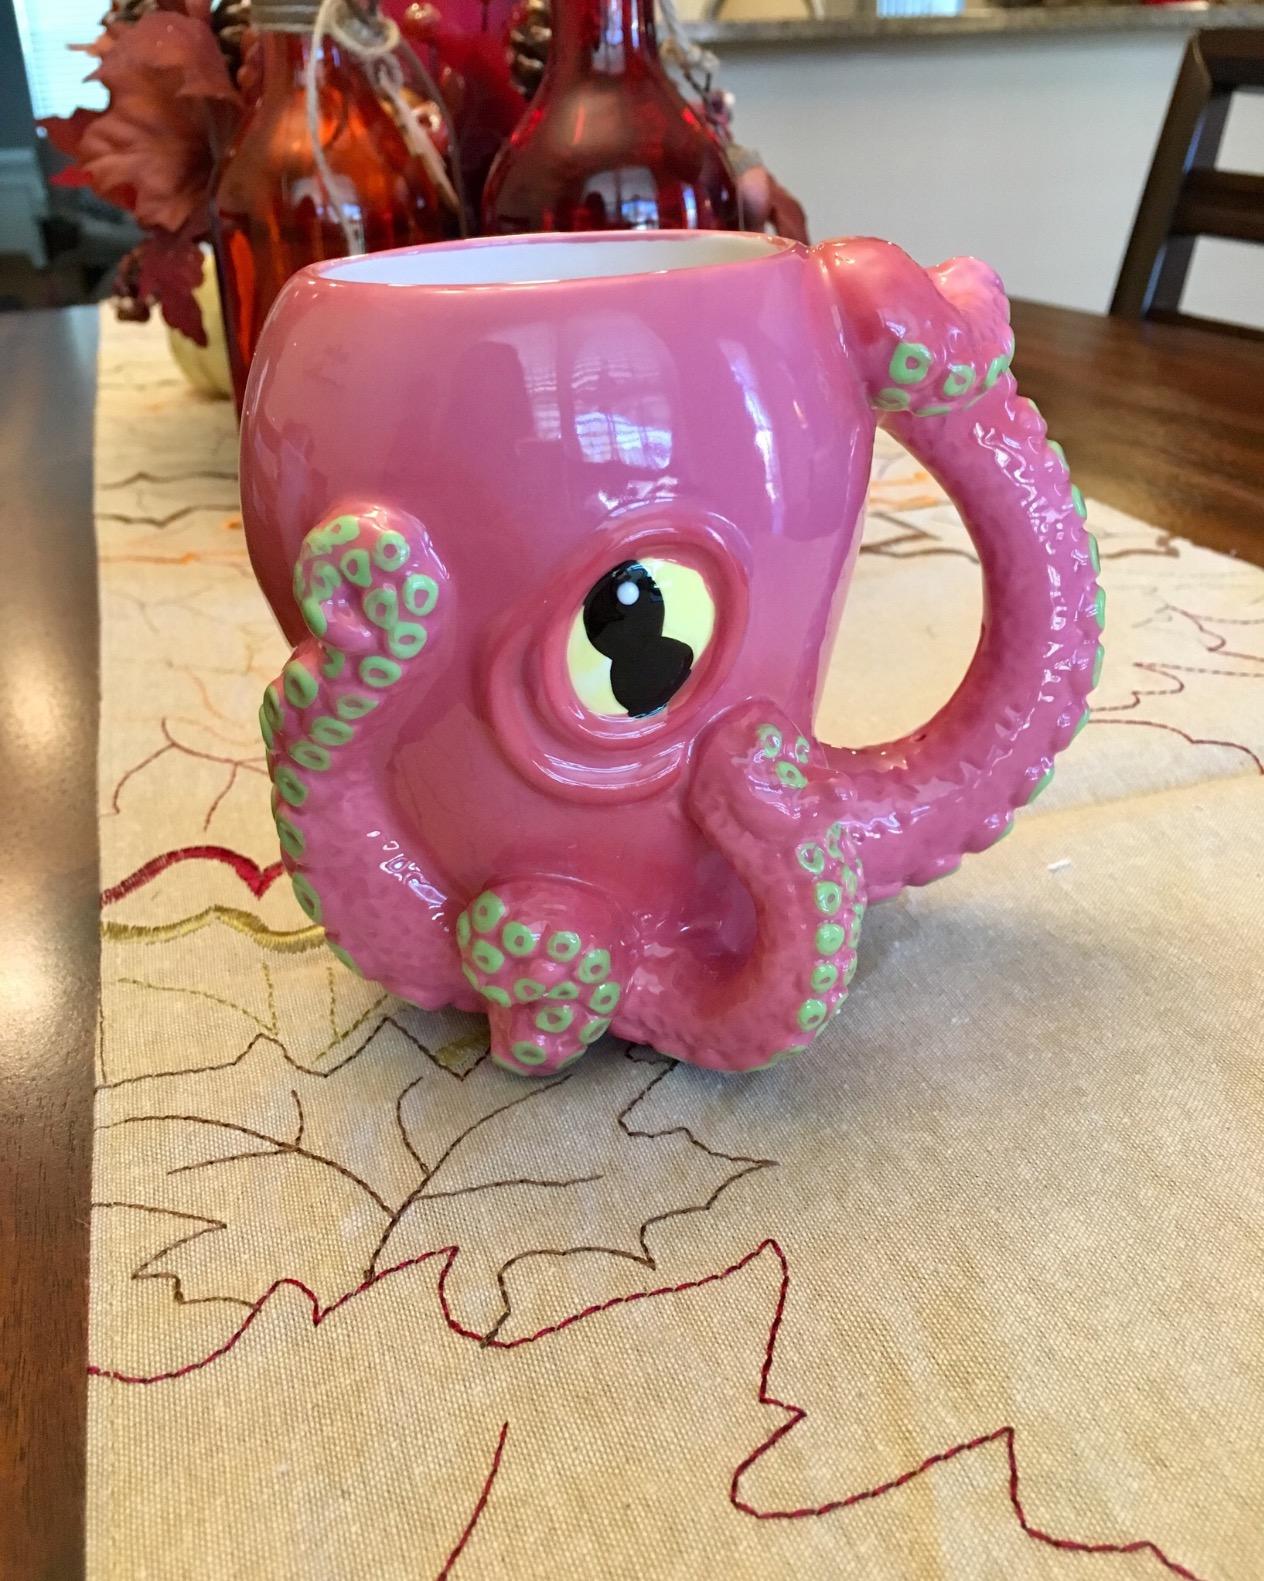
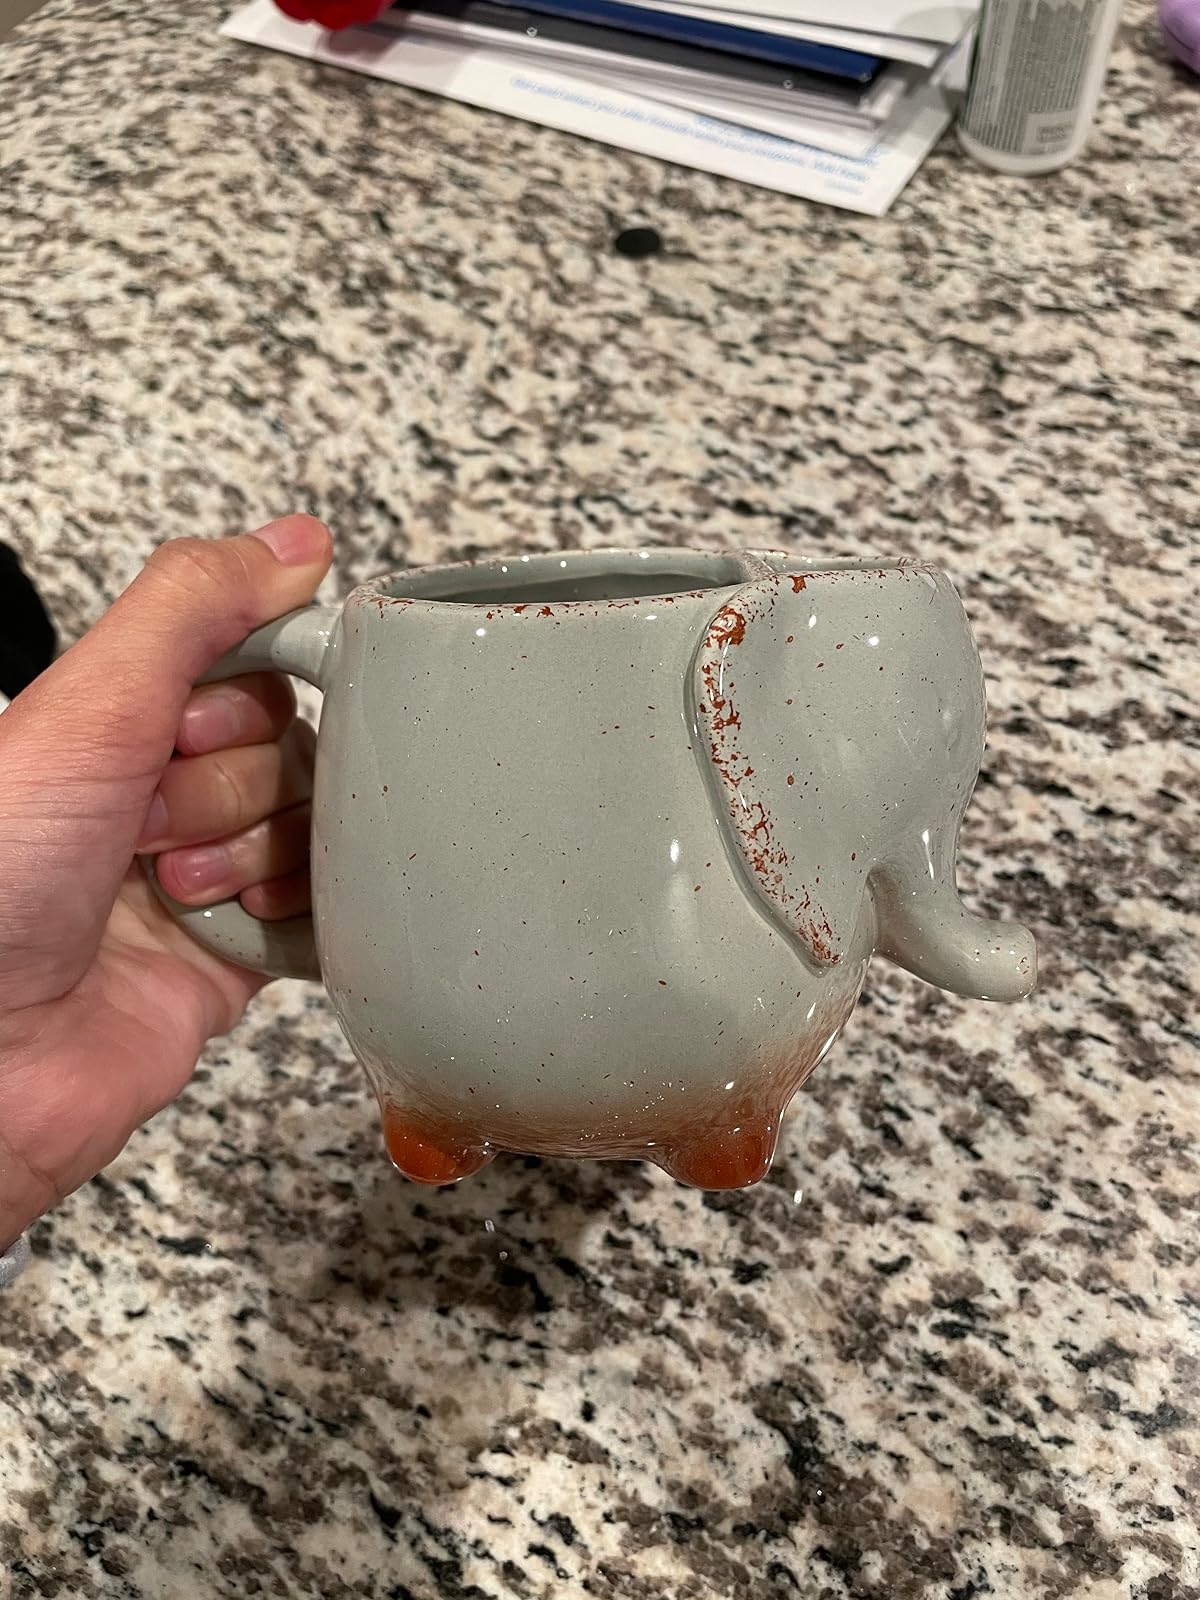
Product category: items_mug
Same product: no